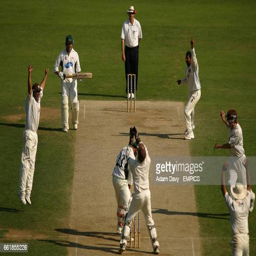
players celebrate taking the wicket of cricket player bowled by person and caught cricket player